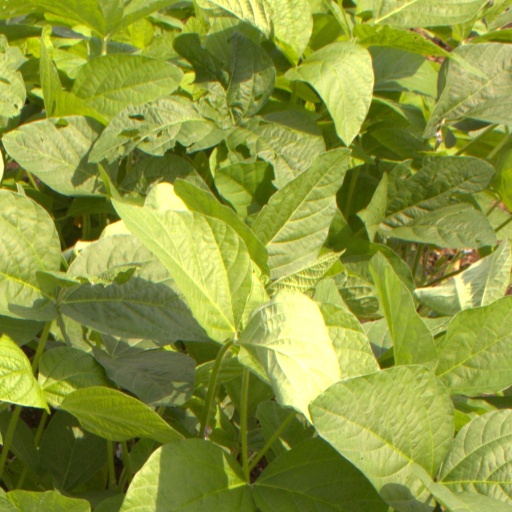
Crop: soybean